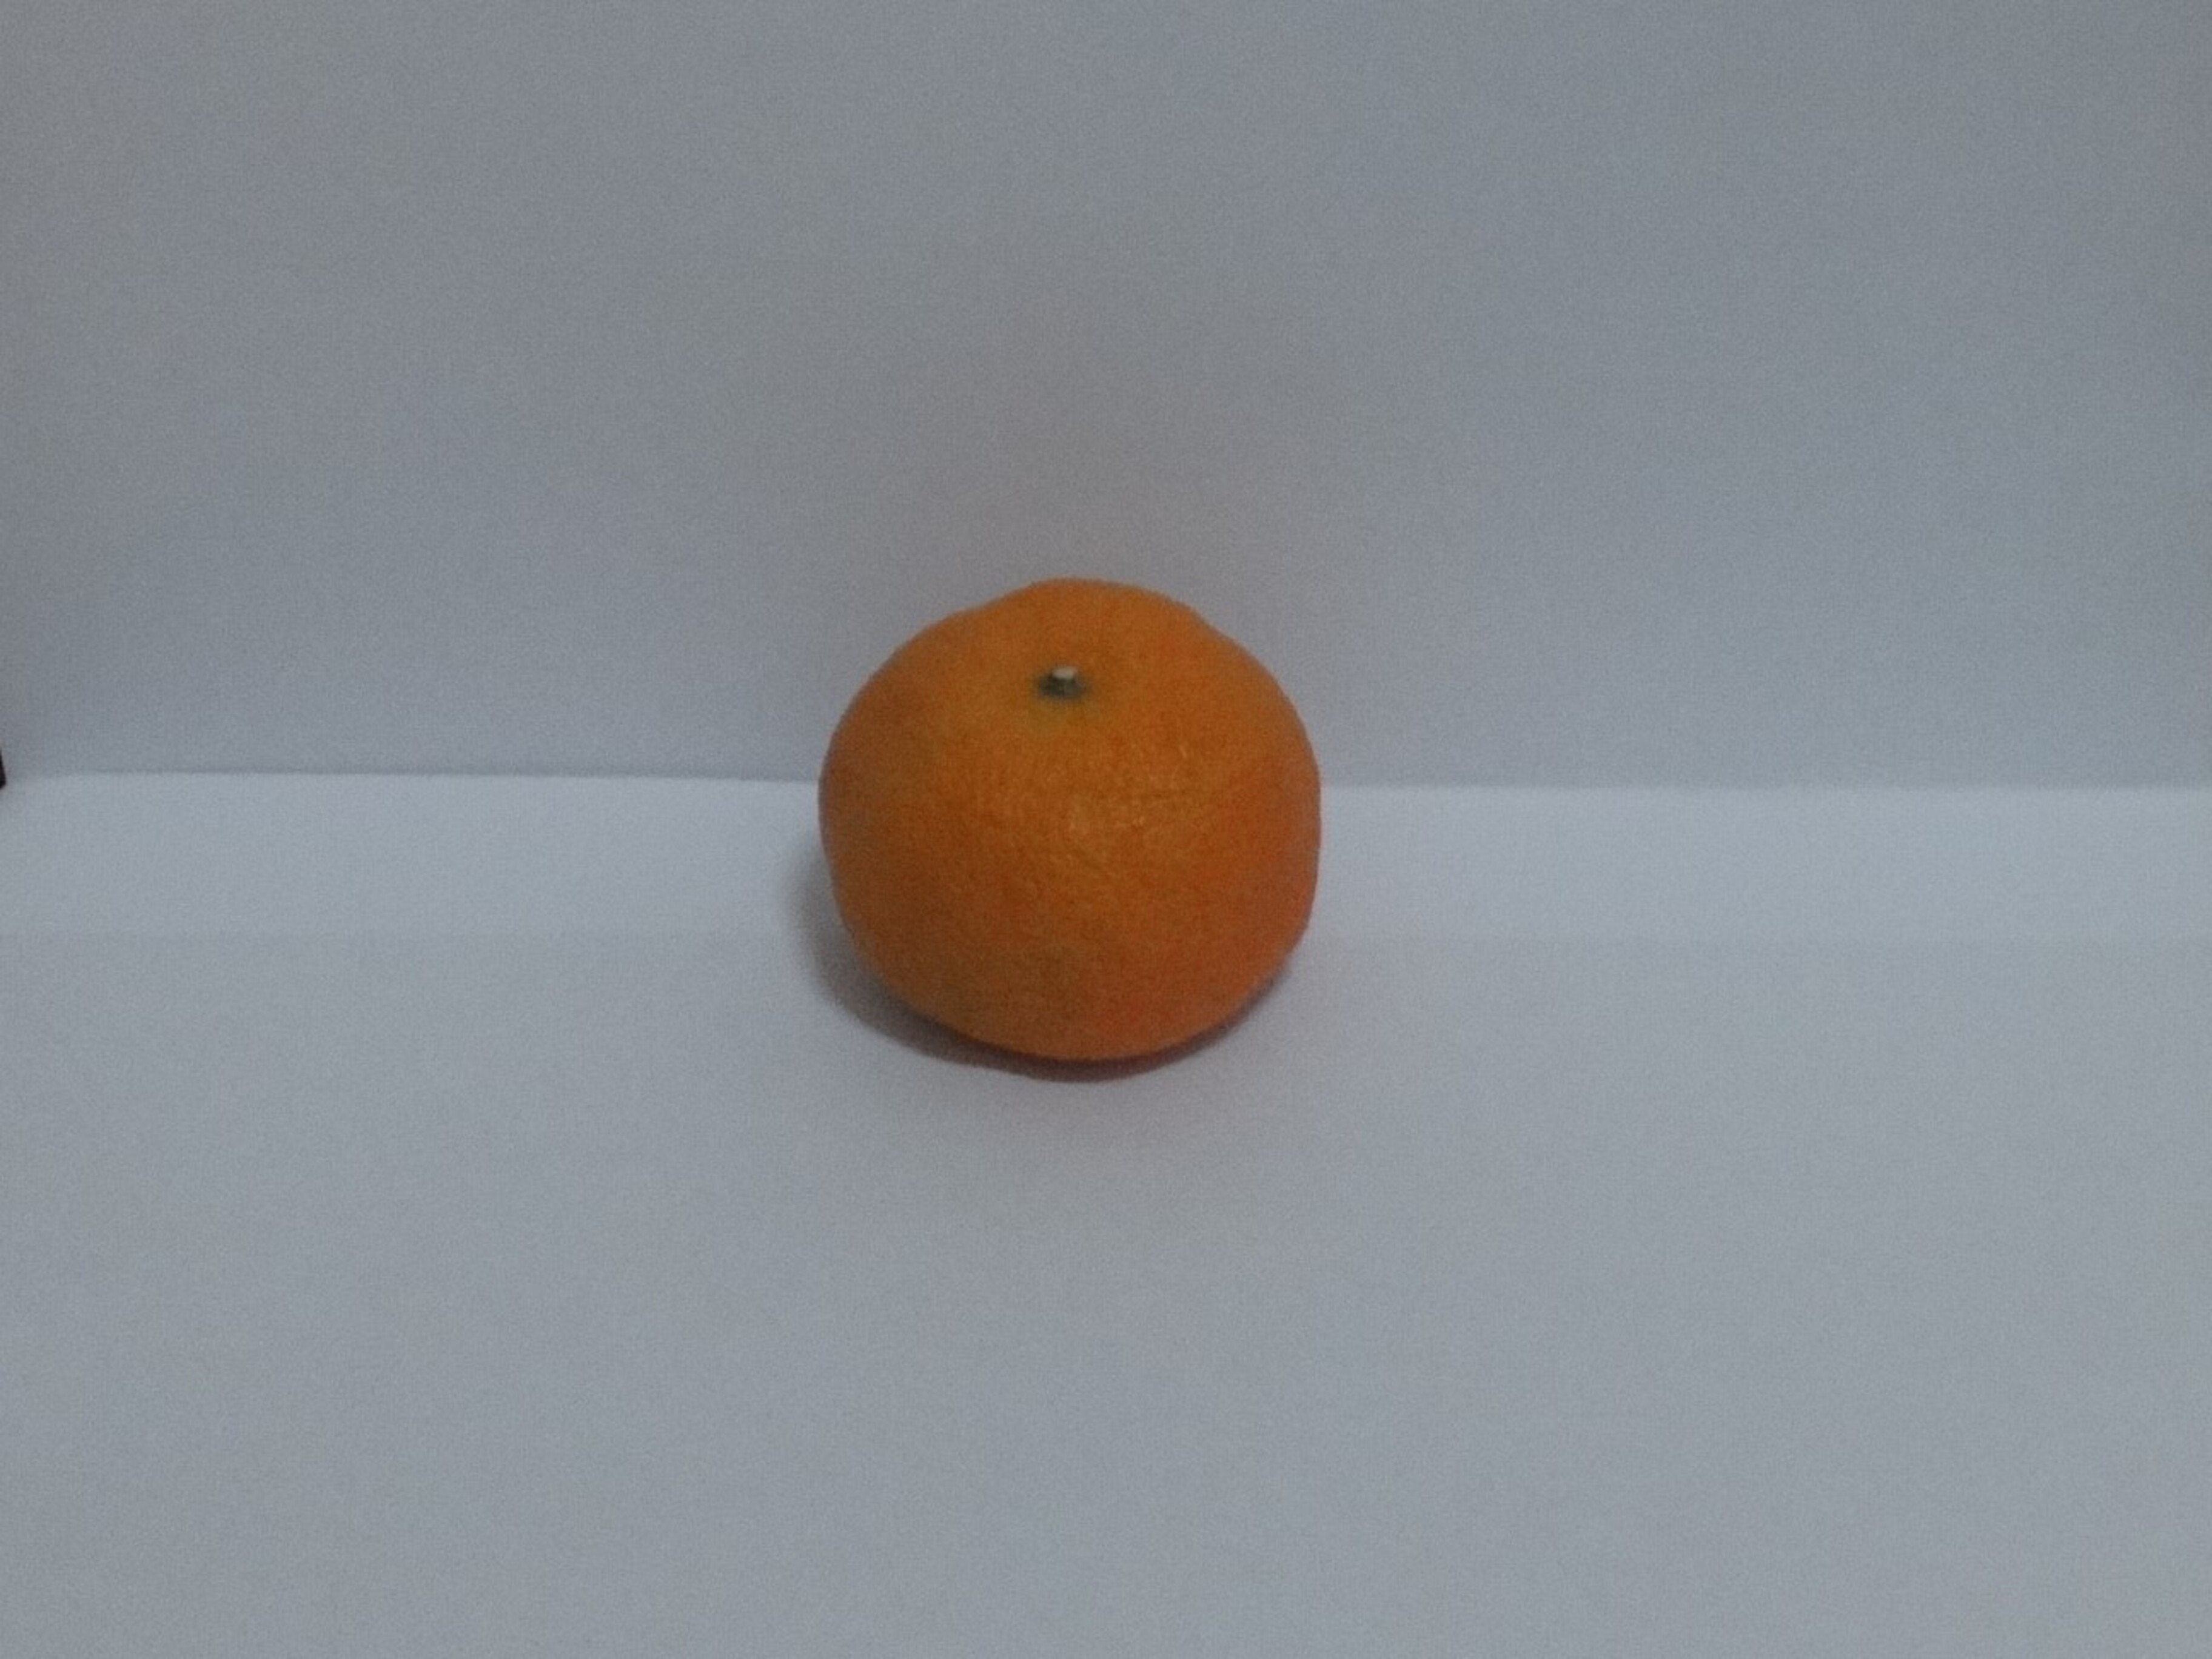
Citrus fruit variety: murcott